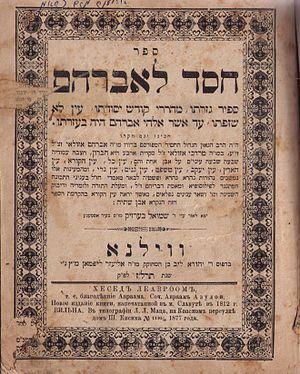
Abraham Azoulay, Abraham ben Mordecai Azulai, Abraham Azulai ou Abraham Azulay, en hébreu אברהם בן מרדכי אזולאי, est un rabbin et kabbaliste, né à Fès au Maroc en 1570 et mort à Hébron le 6 novembre 1643, auteur de commentaires en hébreu sur la Torah et sur le Zohar, un des ouvrages majeurs de la Kabbale.